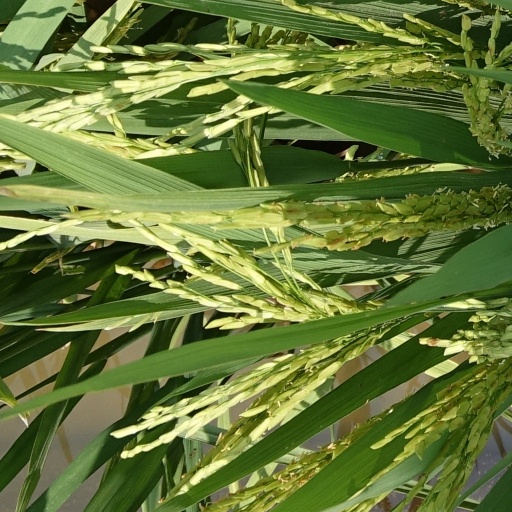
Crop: rice